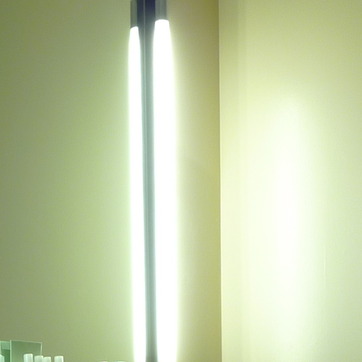
Material: painted